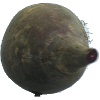
Label: Beetroot 1